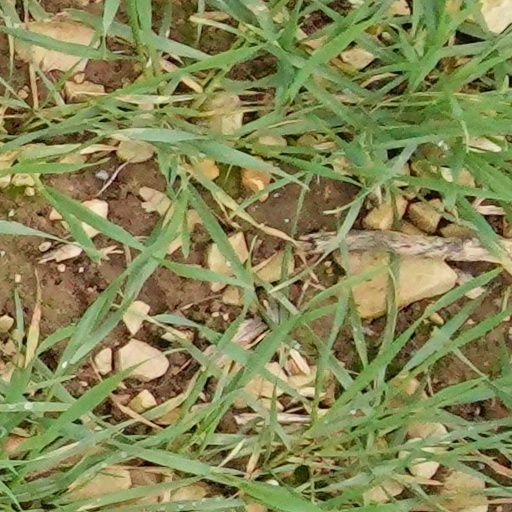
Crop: wheat